Gravelines Nuclear Power Station

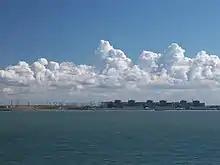
The power station

The cooling water that carries waste heat from the plant is used for aquaculture of European seabass and gilt-head breams by Acquanord.